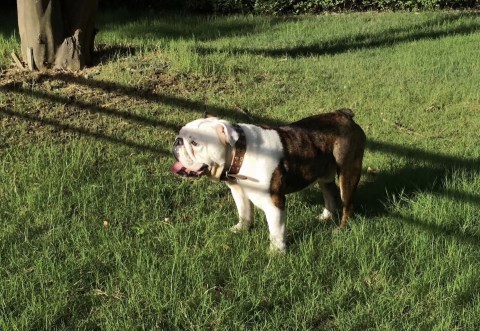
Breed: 1121-n000002-French_bulldog